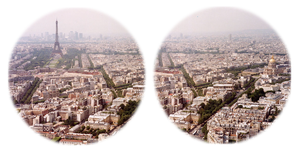
Vision normale. Hrvatski: Obostrano uredna vidna polja. Русский: Нормальное зрение.
L'hémianopsie bitemporale est une hémianopsie dans laquelle la perte du champ visuel latéral des deux yeux se fait des côtés opposés du champ visuel.